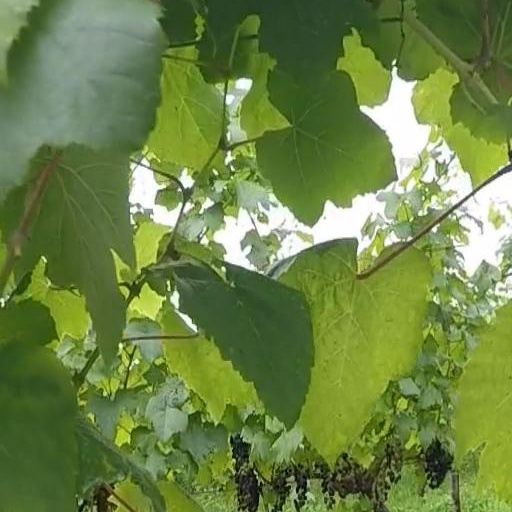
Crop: grape